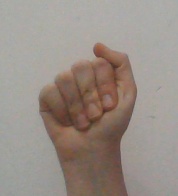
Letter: saad